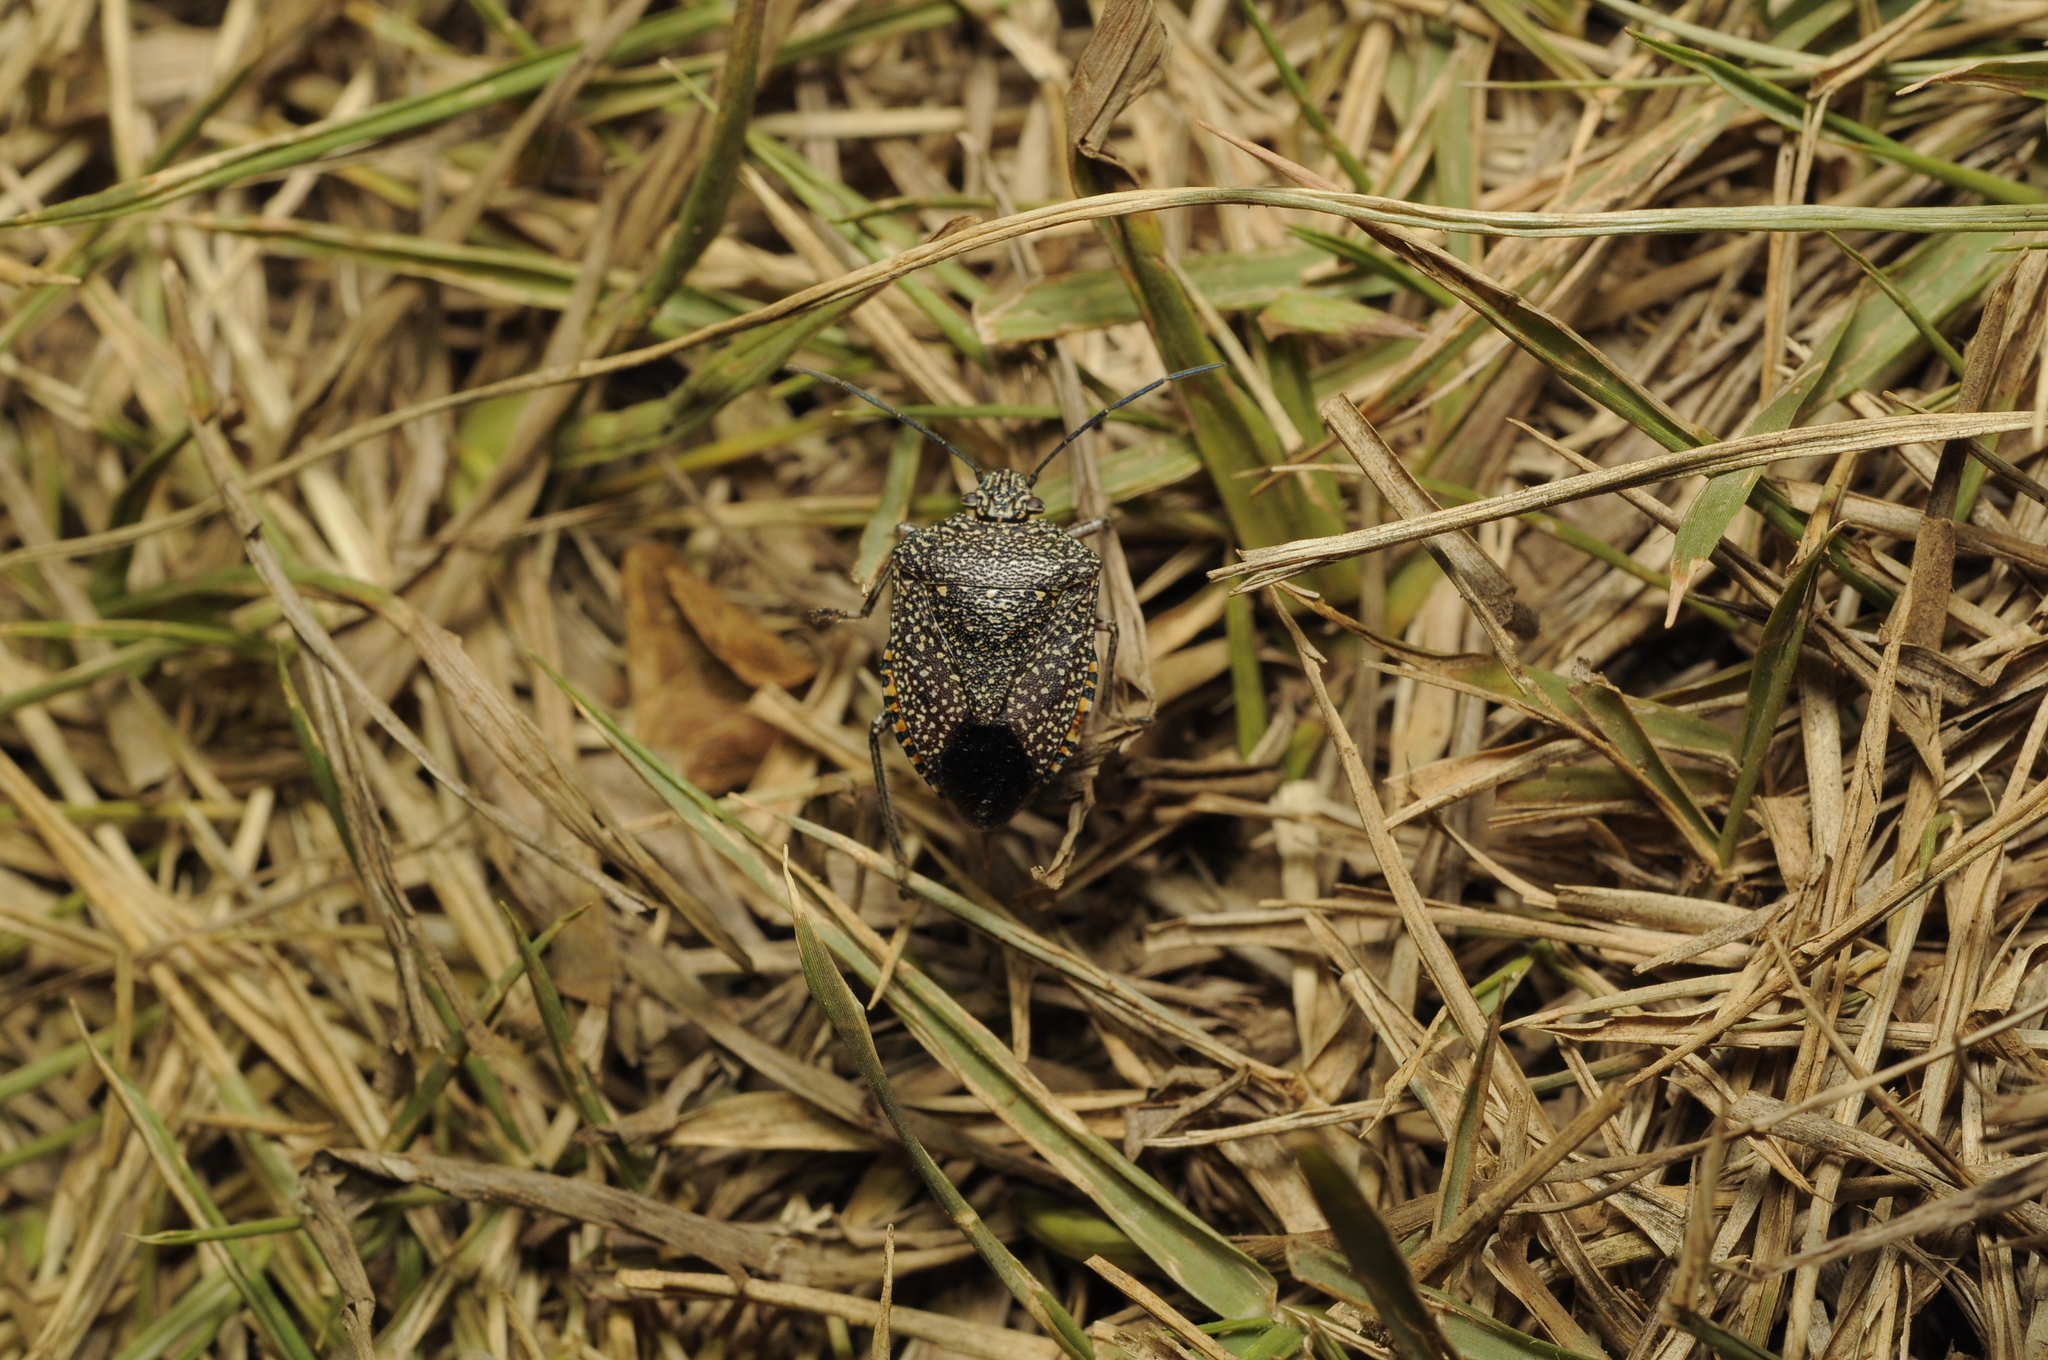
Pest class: stink_bug